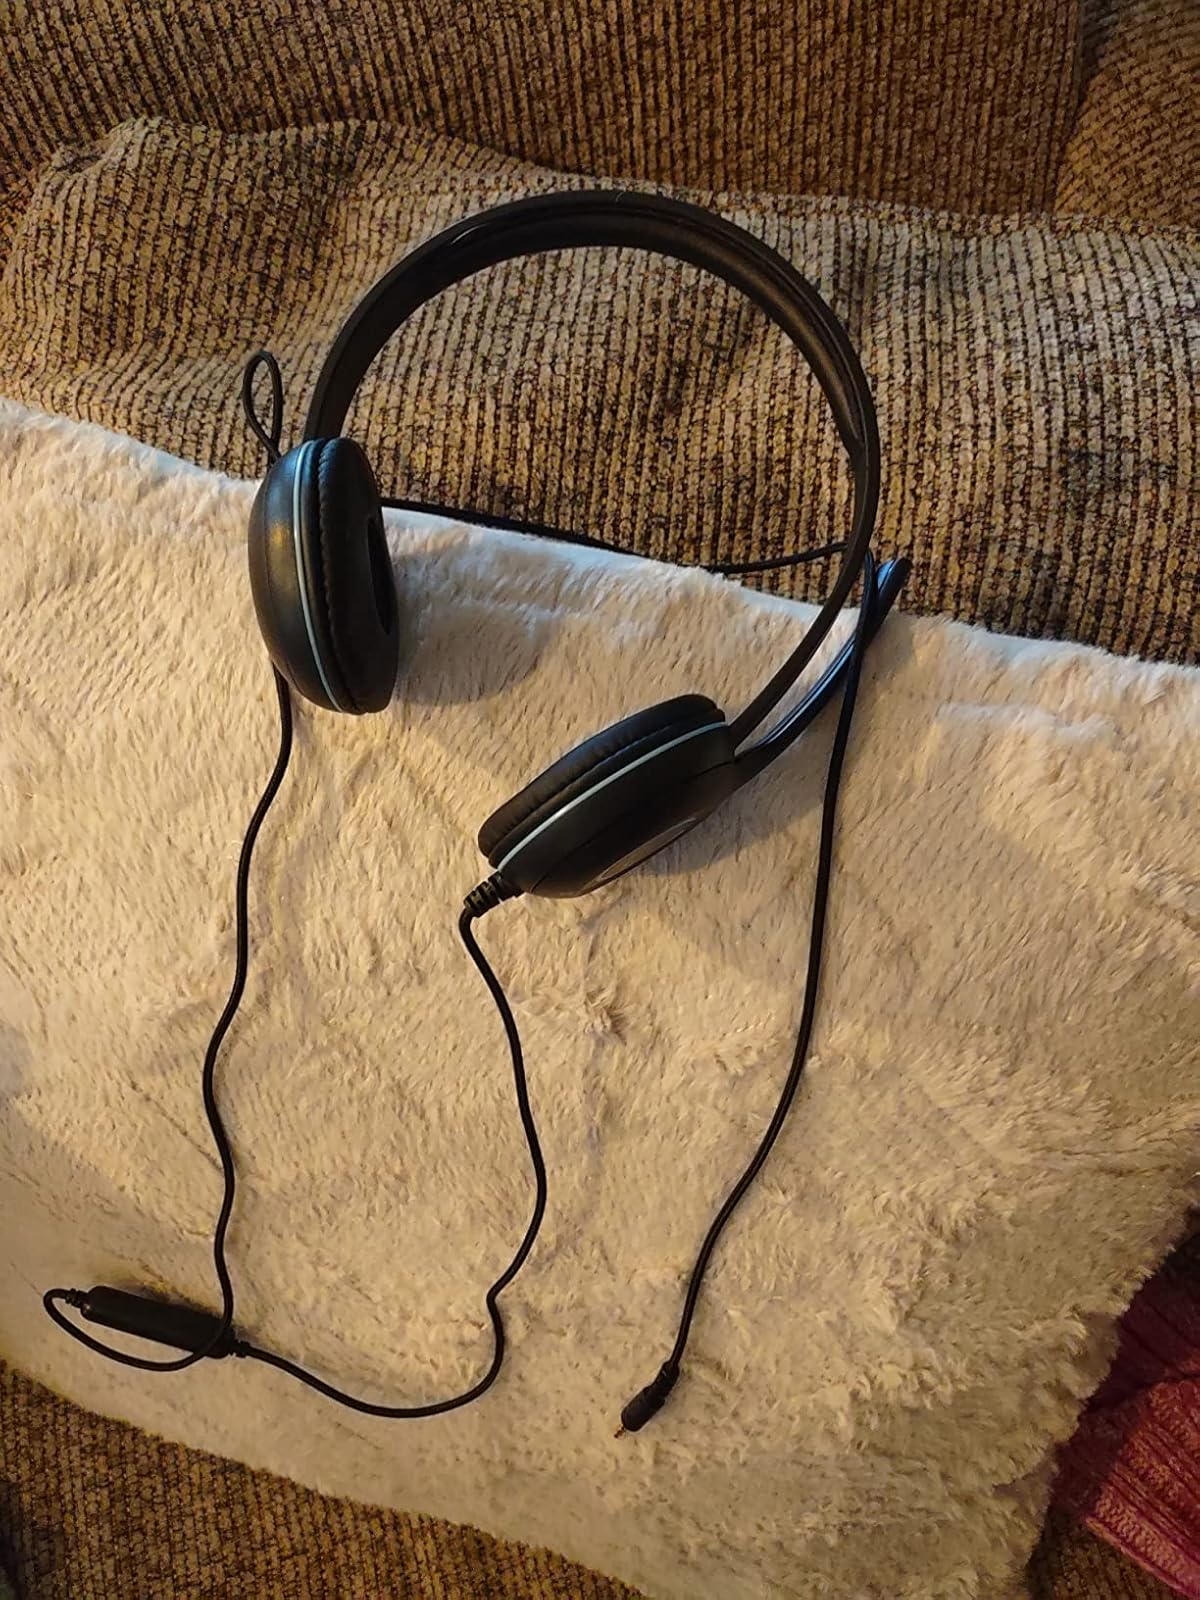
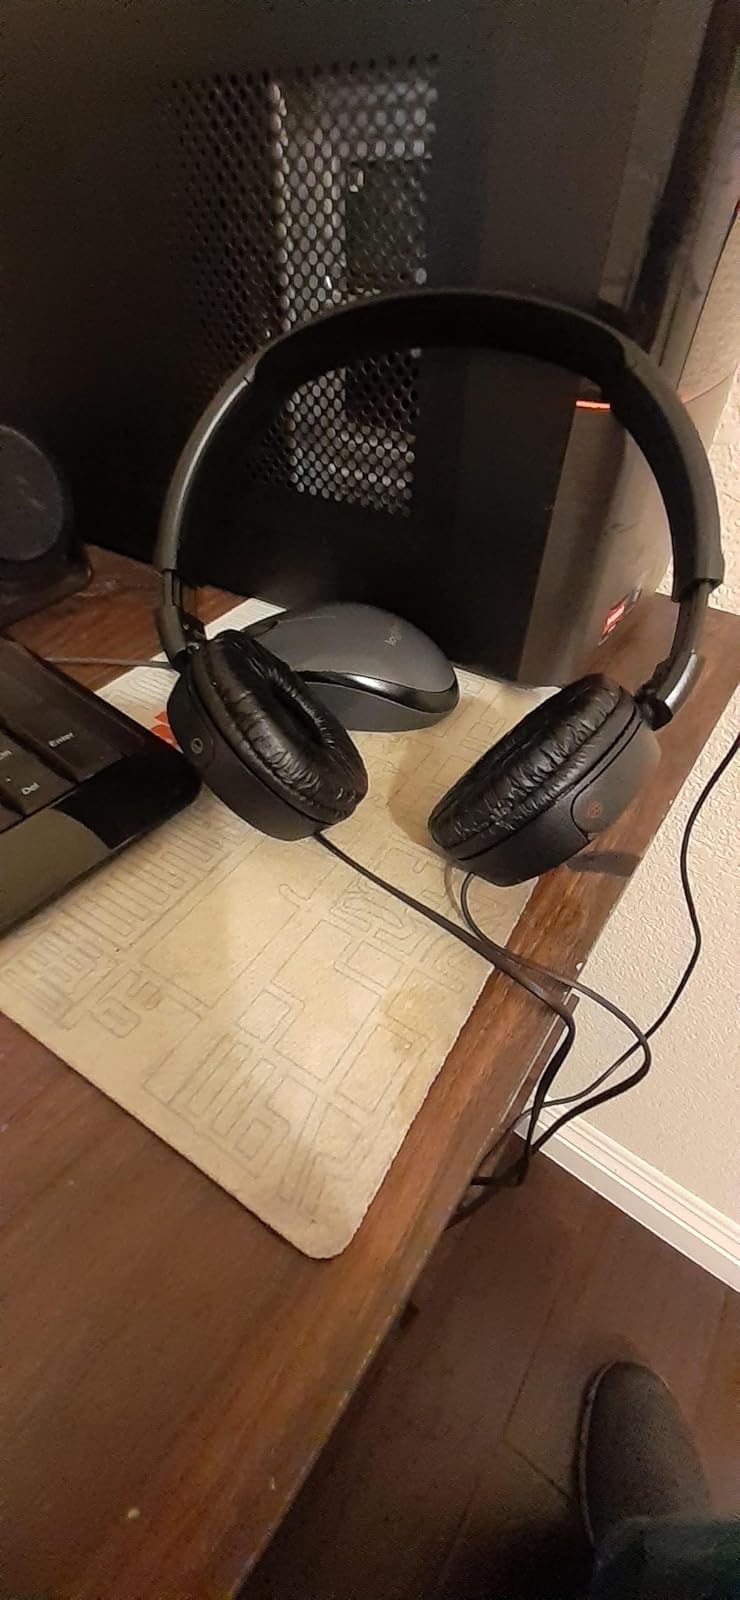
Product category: headphones
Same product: no